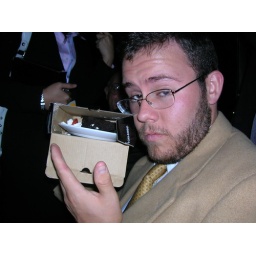
there is cake in the clock box